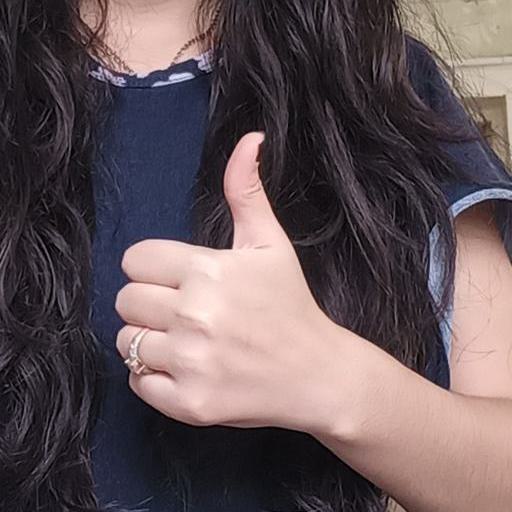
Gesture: like